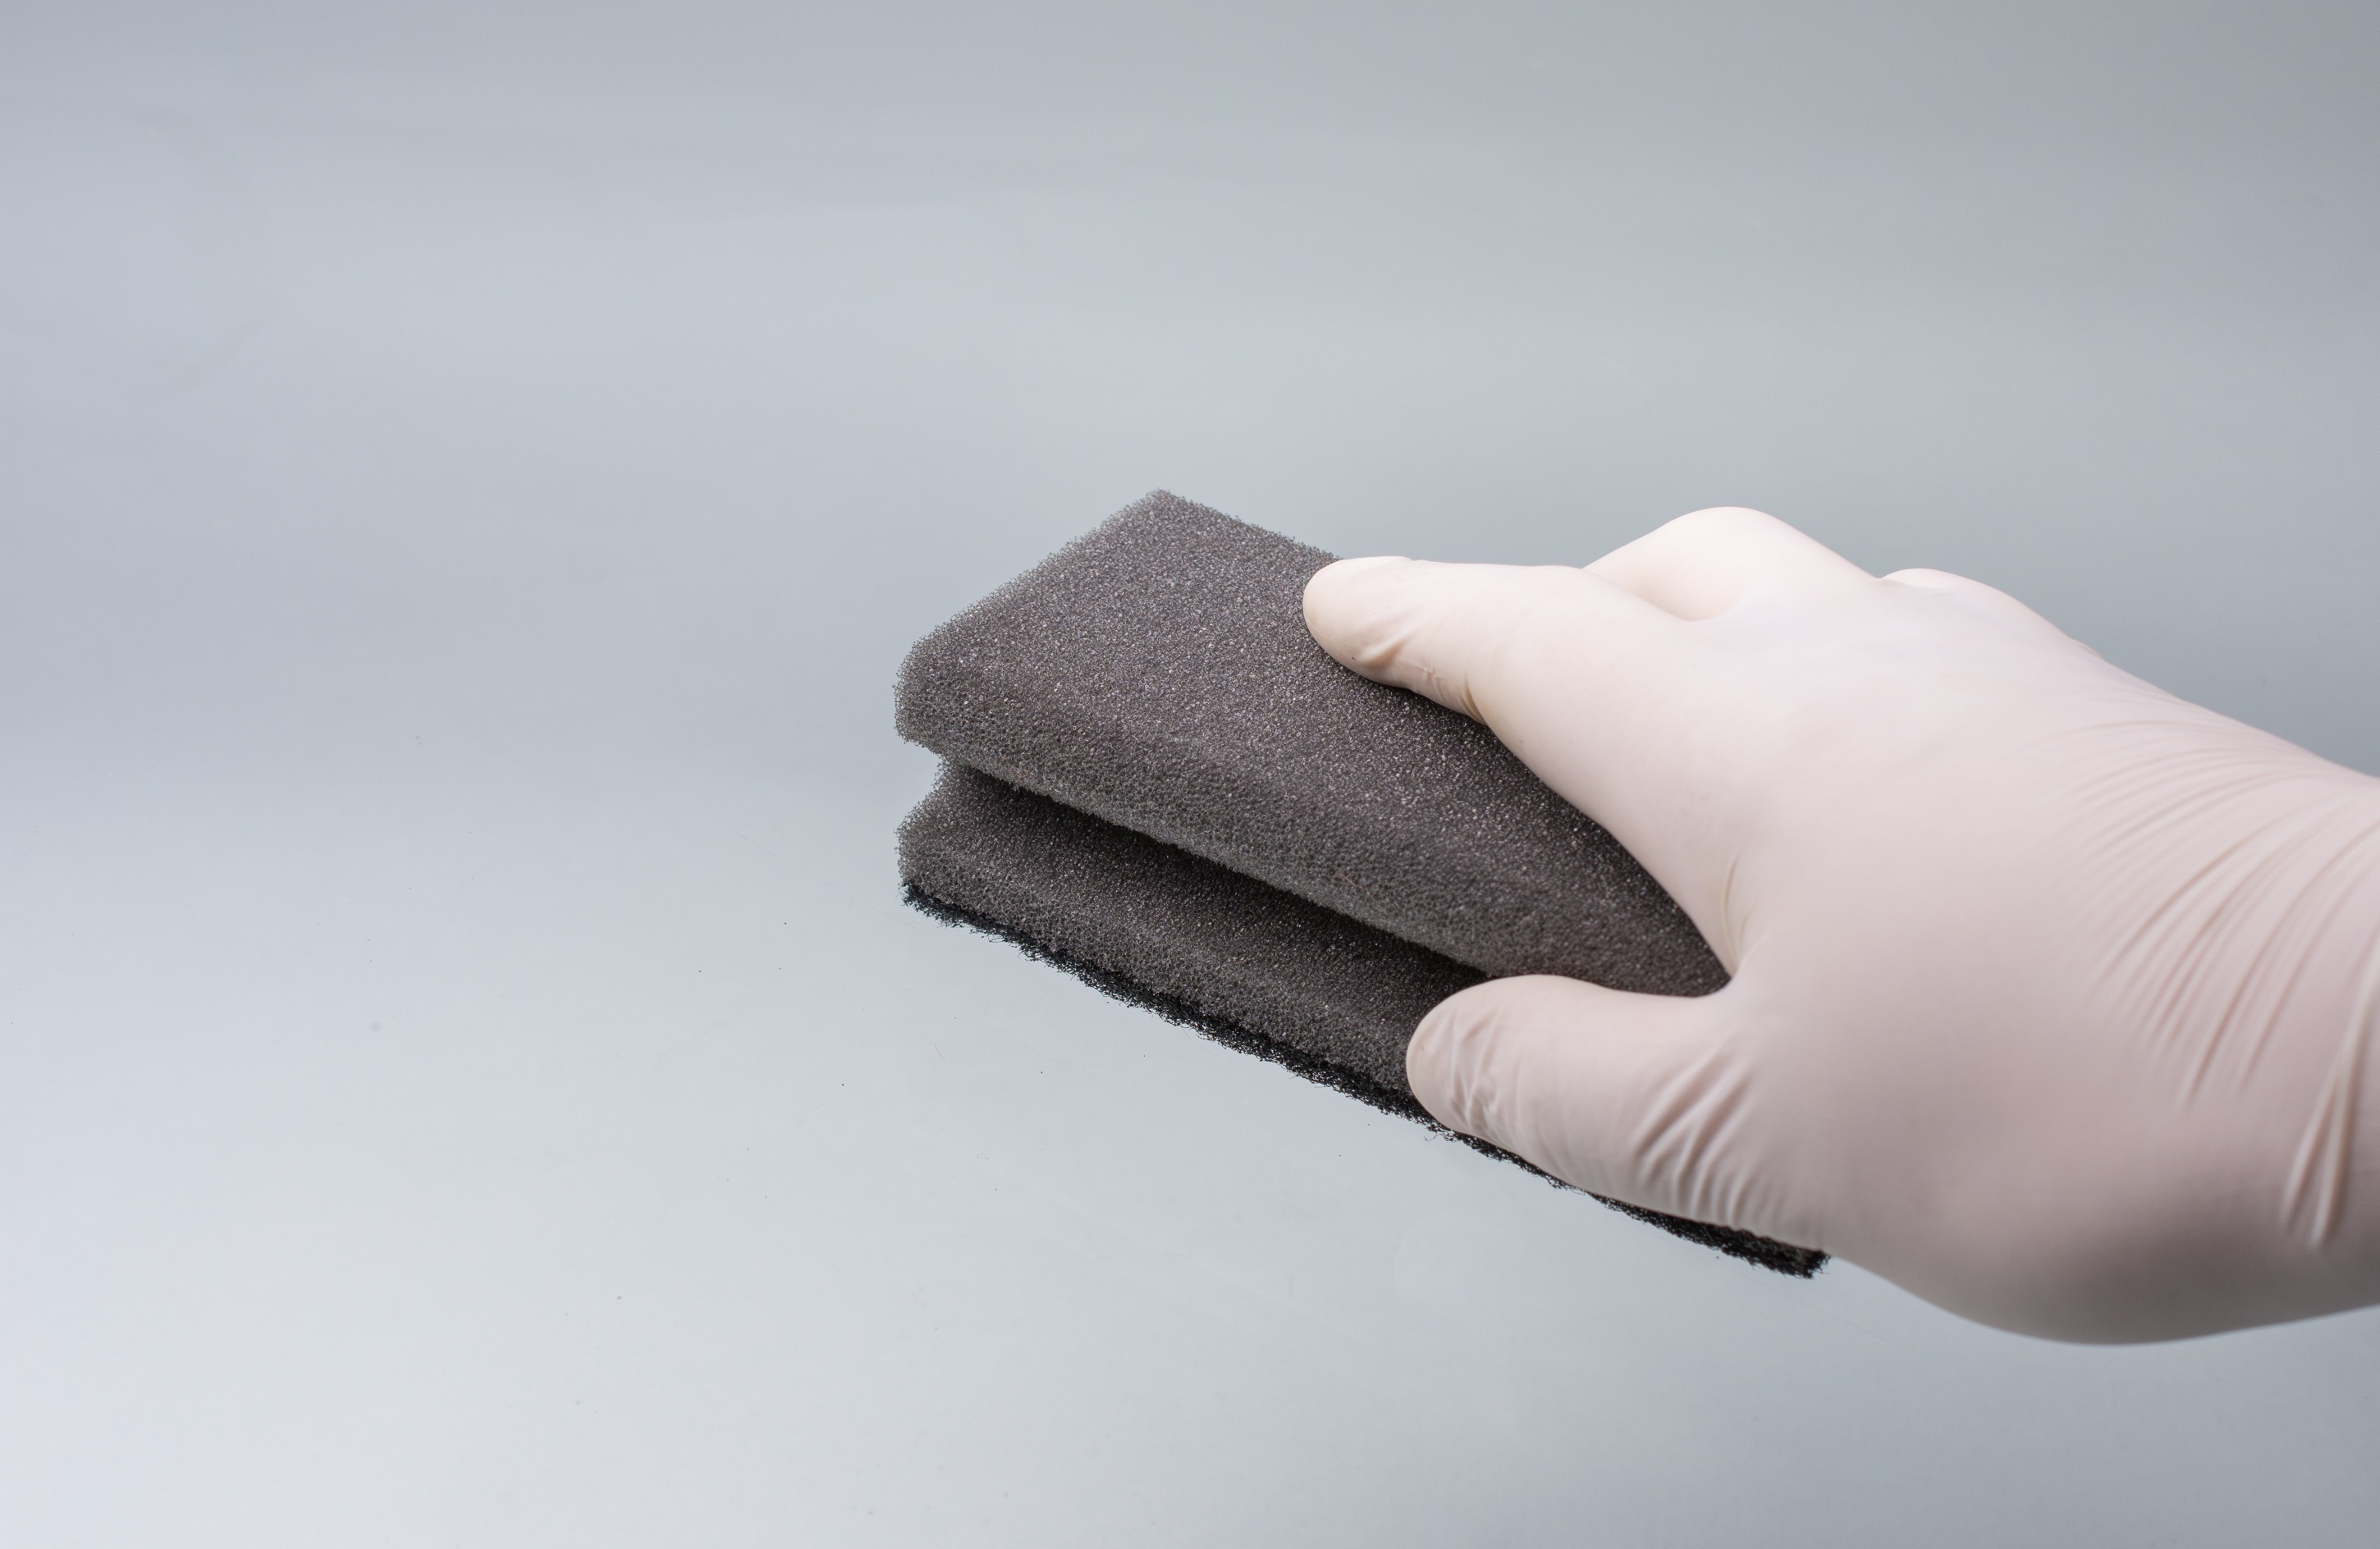
hand, finger, clean, furniture, arm, material, sponge, human body, product, textile, bed